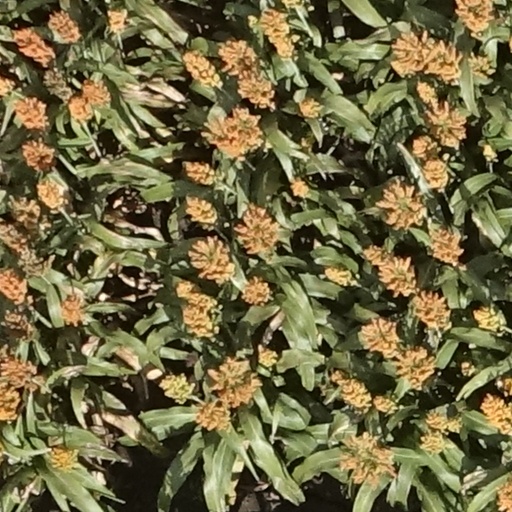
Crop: sorghum